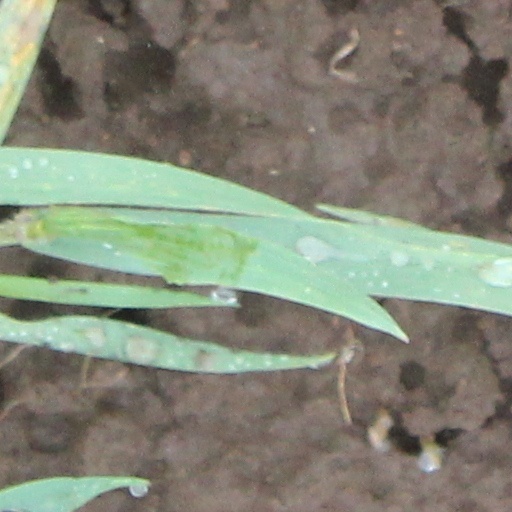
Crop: wheat